Central Line (Tanzania)

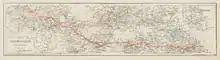
1914 map of Dar es Salaam- Kintinku section

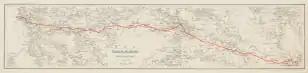
1914 map of Makutupora-Kigoma section

The Central Line, formerly known as the Tanganyika Railway is the most important railway line in Tanzania, apart from TAZARA. It runs west from Dar es Salaam to Kigoma on Lake Tanganyika via Dodoma. Extensions of the central route branch to the cities of Mwanza on Lake Victoria, Tanga, Singida and Mpanda.